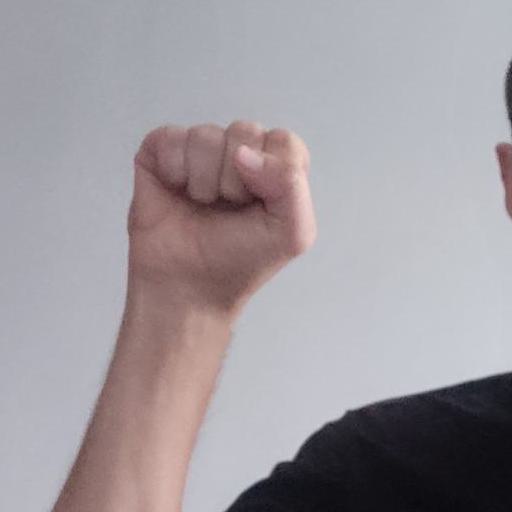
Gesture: fist